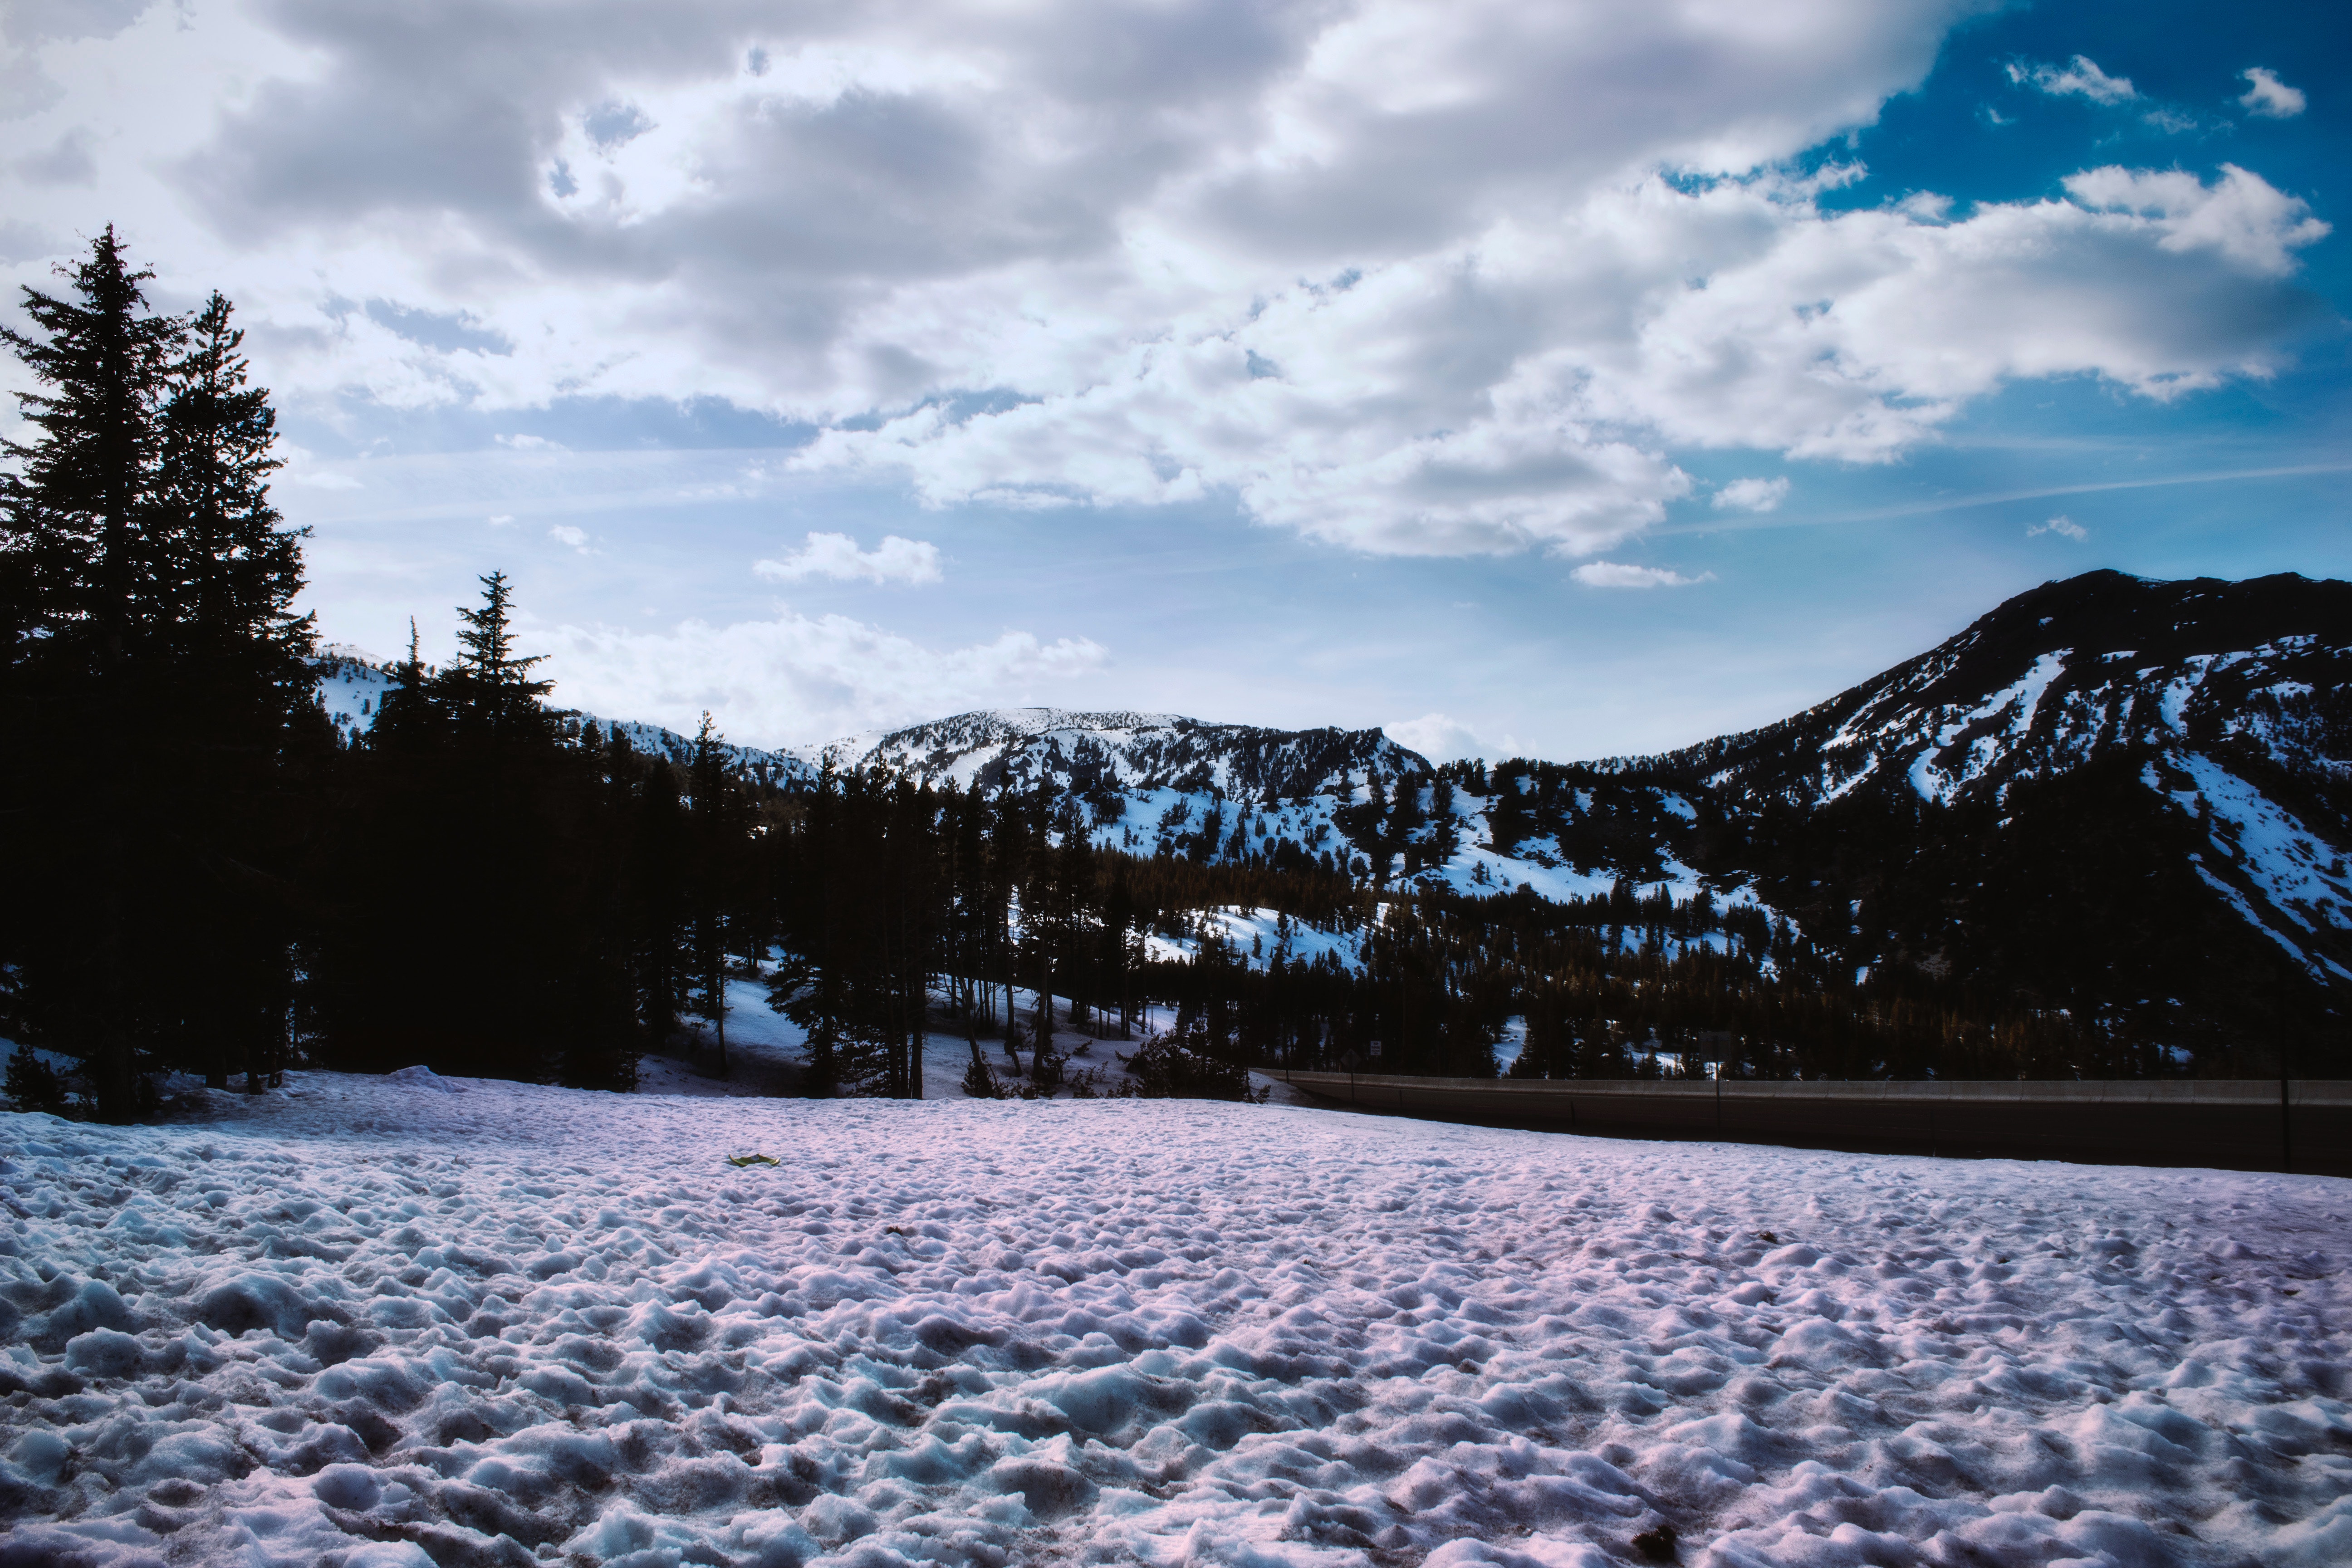
snow, sky, winter, mountain, cloud, tree, wilderness, mountainous landforms, freezing, highland, hill, landscape, mountain range, ice, hill station, rural area, road, national park, fell, plant, forest, lake, alps, horizon, ridge, meteorological phenomenon, summit, pine family, pine, mount scenery